Siegestor

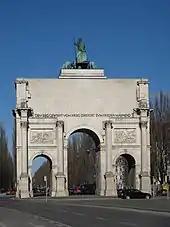
Bare rear of Siegestor, showing inscription "Dedicated to victory, destroyed by war, urging peace"

In the second of the German language film series, "Heimat 2" by Edgar Reitz, Evelyne and Ansgar meet and talk by the monument, on which the inscription honoring peace may be seen.